Louis Fles

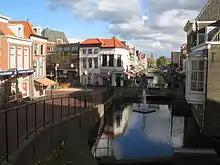
Maassluis Center

Louis Fles was born in Maassluis, Netherlands on 19 October 1871 to Jewish parents. His father, Jacob Levie Fles, worked as a diamond cutter, and his mother, Saartje van Blijdestein, ran a hosiery shop, placing young Louis squarely in the newly expanding merchant class. After his father died in 1873 his mother married a man named Swaab. Upon his mother's death in 1878, Louis was taken in and raised by his stepfather's family. As a successful business owner himself, Swaab took the young Louis into his company shortly after the boy had completed primary school.